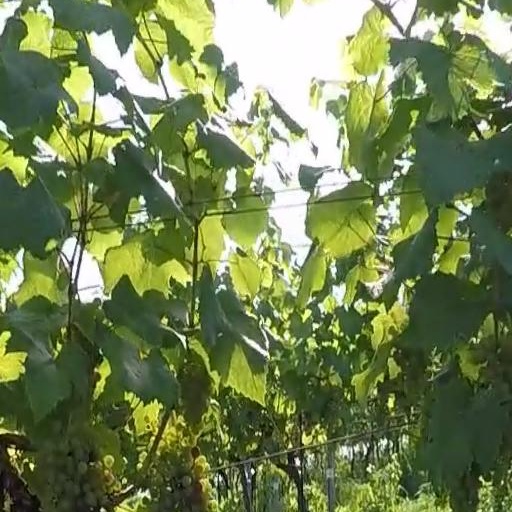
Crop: grape